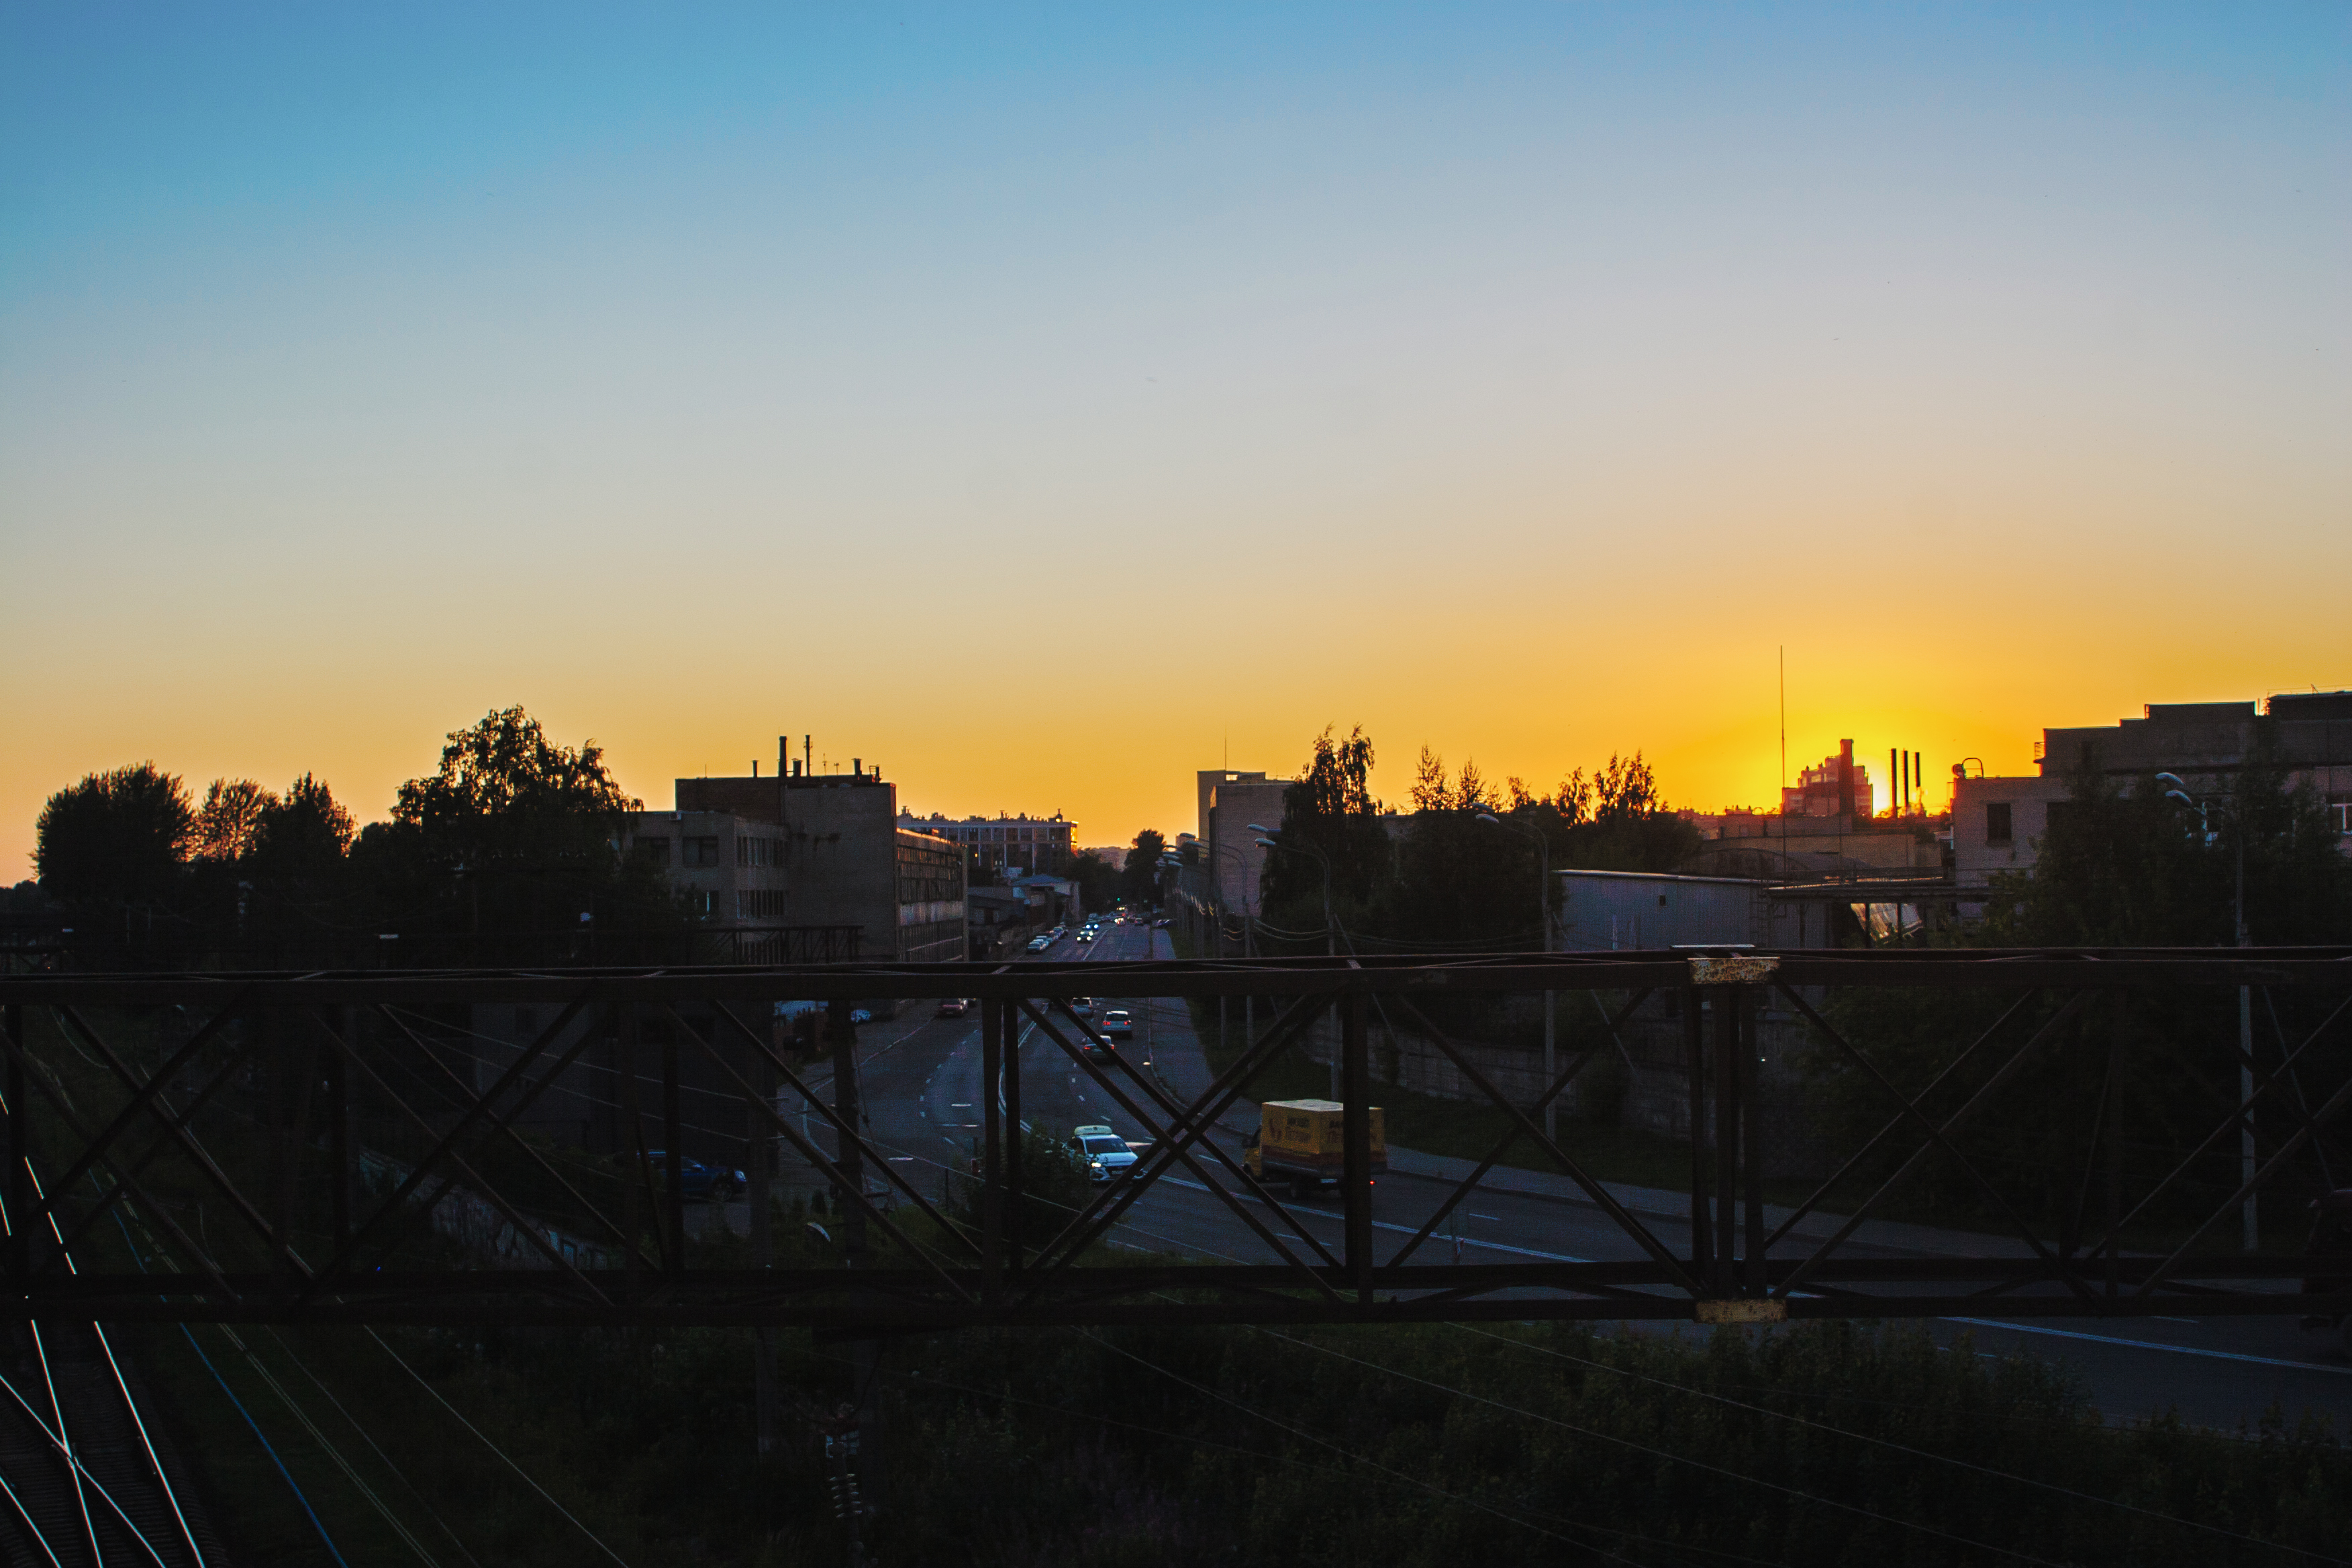
images, sky, atmosphere, afterglow, red sky at morning, building, dusk, sunrise, sun, cloud, cityscape, astronomical object, sunset, city, landscape, horizon, Tints and shades, waterway, water, tower block, dawn, tree, roof, metropolis, natural landscape, evening, winter, reflection, town, backlighting, downtown, ocean, skyline, night, darkness, cumulus, silhouette, reservoir, bridge, river